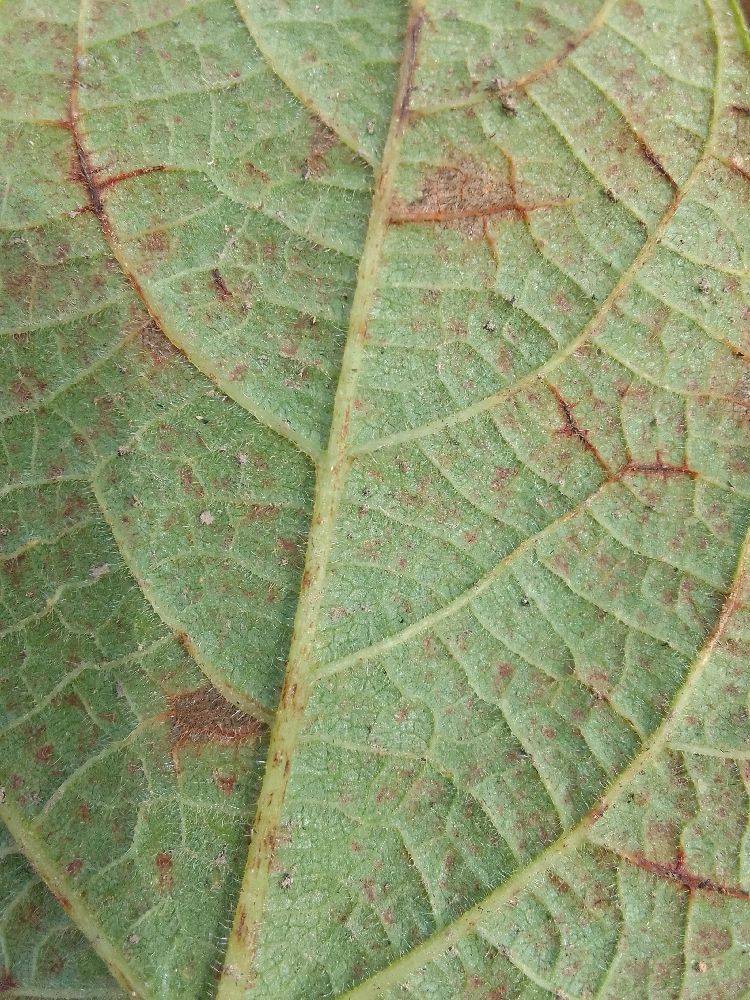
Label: anthracnose